1912 New York City waiters' strike

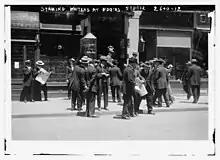
Striking waiters at headquarters, May 31, 1912.

In 1912 the IWW had been very successful in its organizing, and created the Hotel Workers' International Union. Before the IWW became involved in the 1912 New York City waiters' strike, the only union in place for hotel workers was the Hotel and Restaurant Employees and Bartenders International Union, which had about 2,000 members, most of whom were bartenders in local bars. Many waiters could not even afford the high membership dues that were required for the union, which effectively kept out lower-class workers who found themselves working in higher-class establishments.